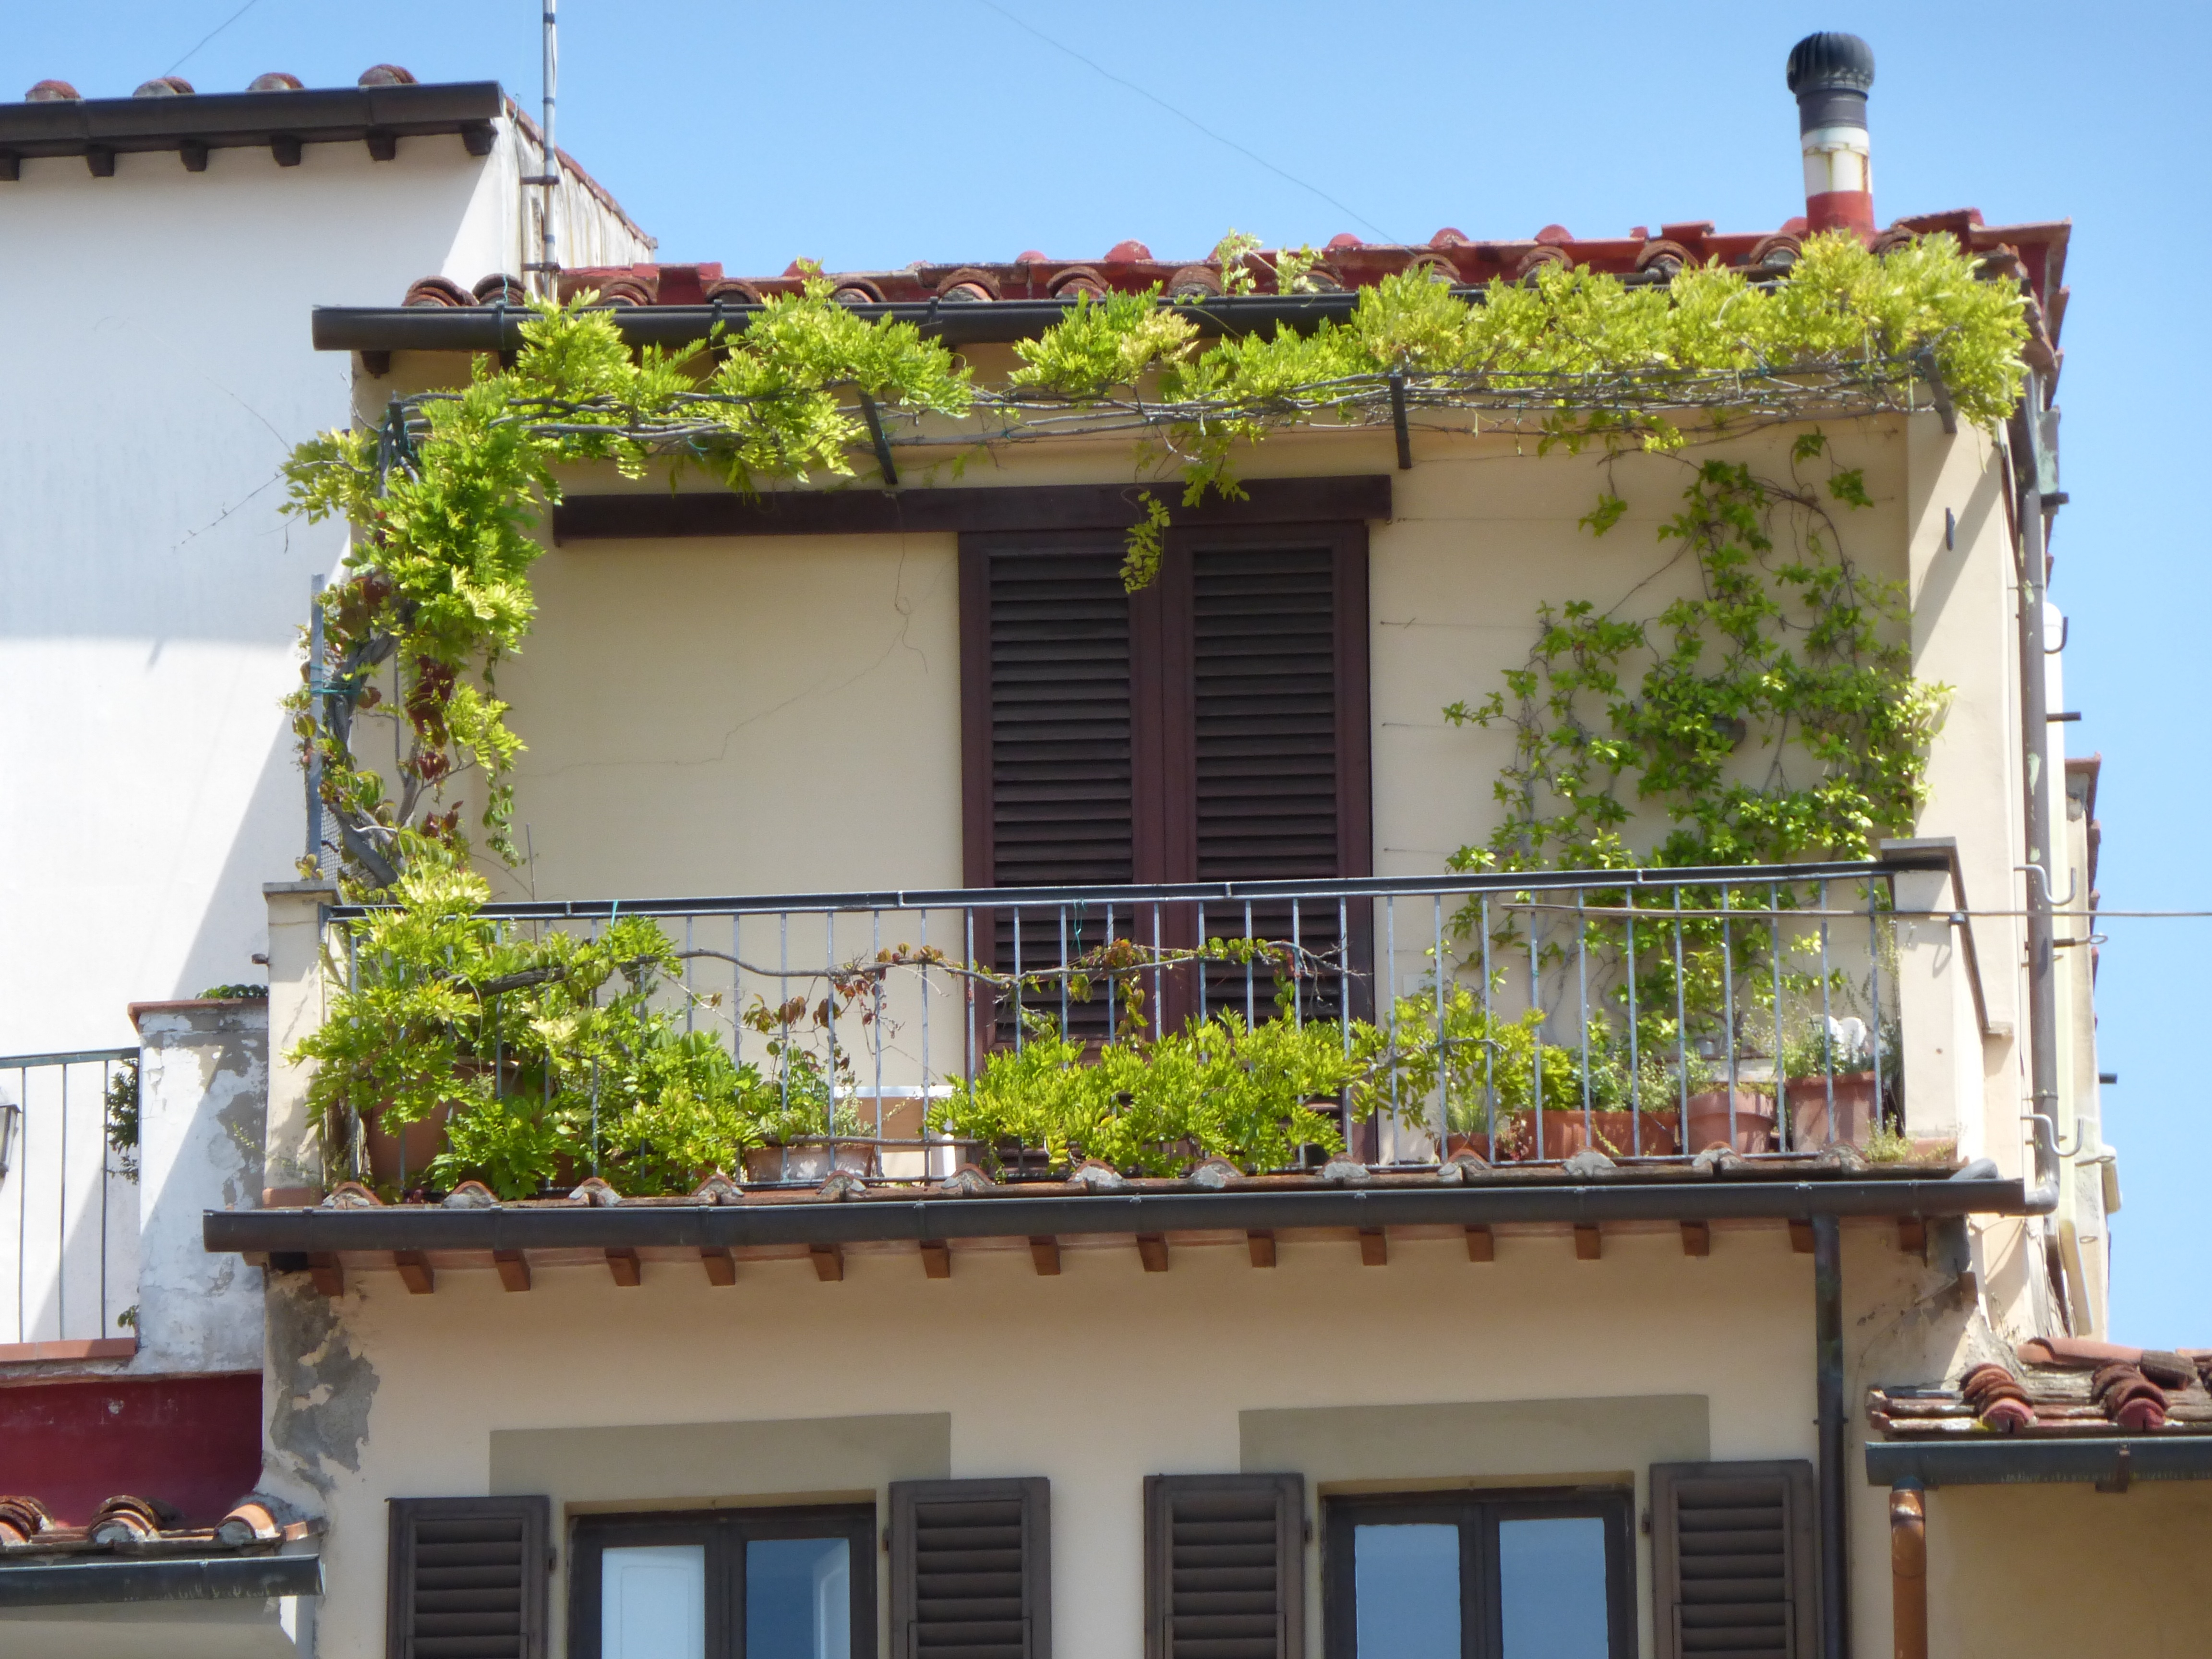
villa, house, window, roof, building, city, home, cityscape, village, balcony, cottage, facade, property, apartment, estate, florence, hacienda, condominium, neighbourhood, real estate, residential area